Hansel & Gretel: Witch Hunters

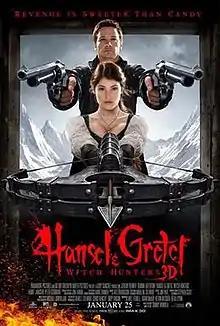
Theatrical release poster

Hansel & Gretel: Witch Hunters is a 2013 American fantasy film that stars Jeremy Renner and Gemma Arterton as the siblings from the fairy tale "Hansel and Gretel" who are now grown up and work together to exterminate witches for hire. The film is written and directed by Tommy Wirkola. The film also stars Famke Janssen and Peter Stormare as the supporting cast.